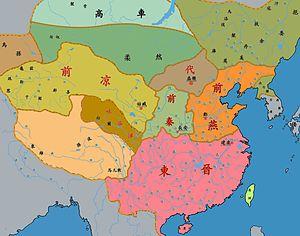
L'Amdo est l'une des trois anciennes provinces ou régions du Tibet, les autres étant l'Ü-Tsang et le Kham.
Golmud est une ville-district tibéto-mongole de la province du Qinghai en Chine, établie le 14 juin 1980. Elle est placée sous la juridiction de la préfecture autonome mongole et tibétaine de Haixi.
Le royaume Tuyuhun appartenait à la puissante tribu nomade tabghatch des Xianbei, qui prospéra de 329 à 663. Il fut vassalisé par les Tang en 635 et anéanti par l'Empire tibétain en 663.